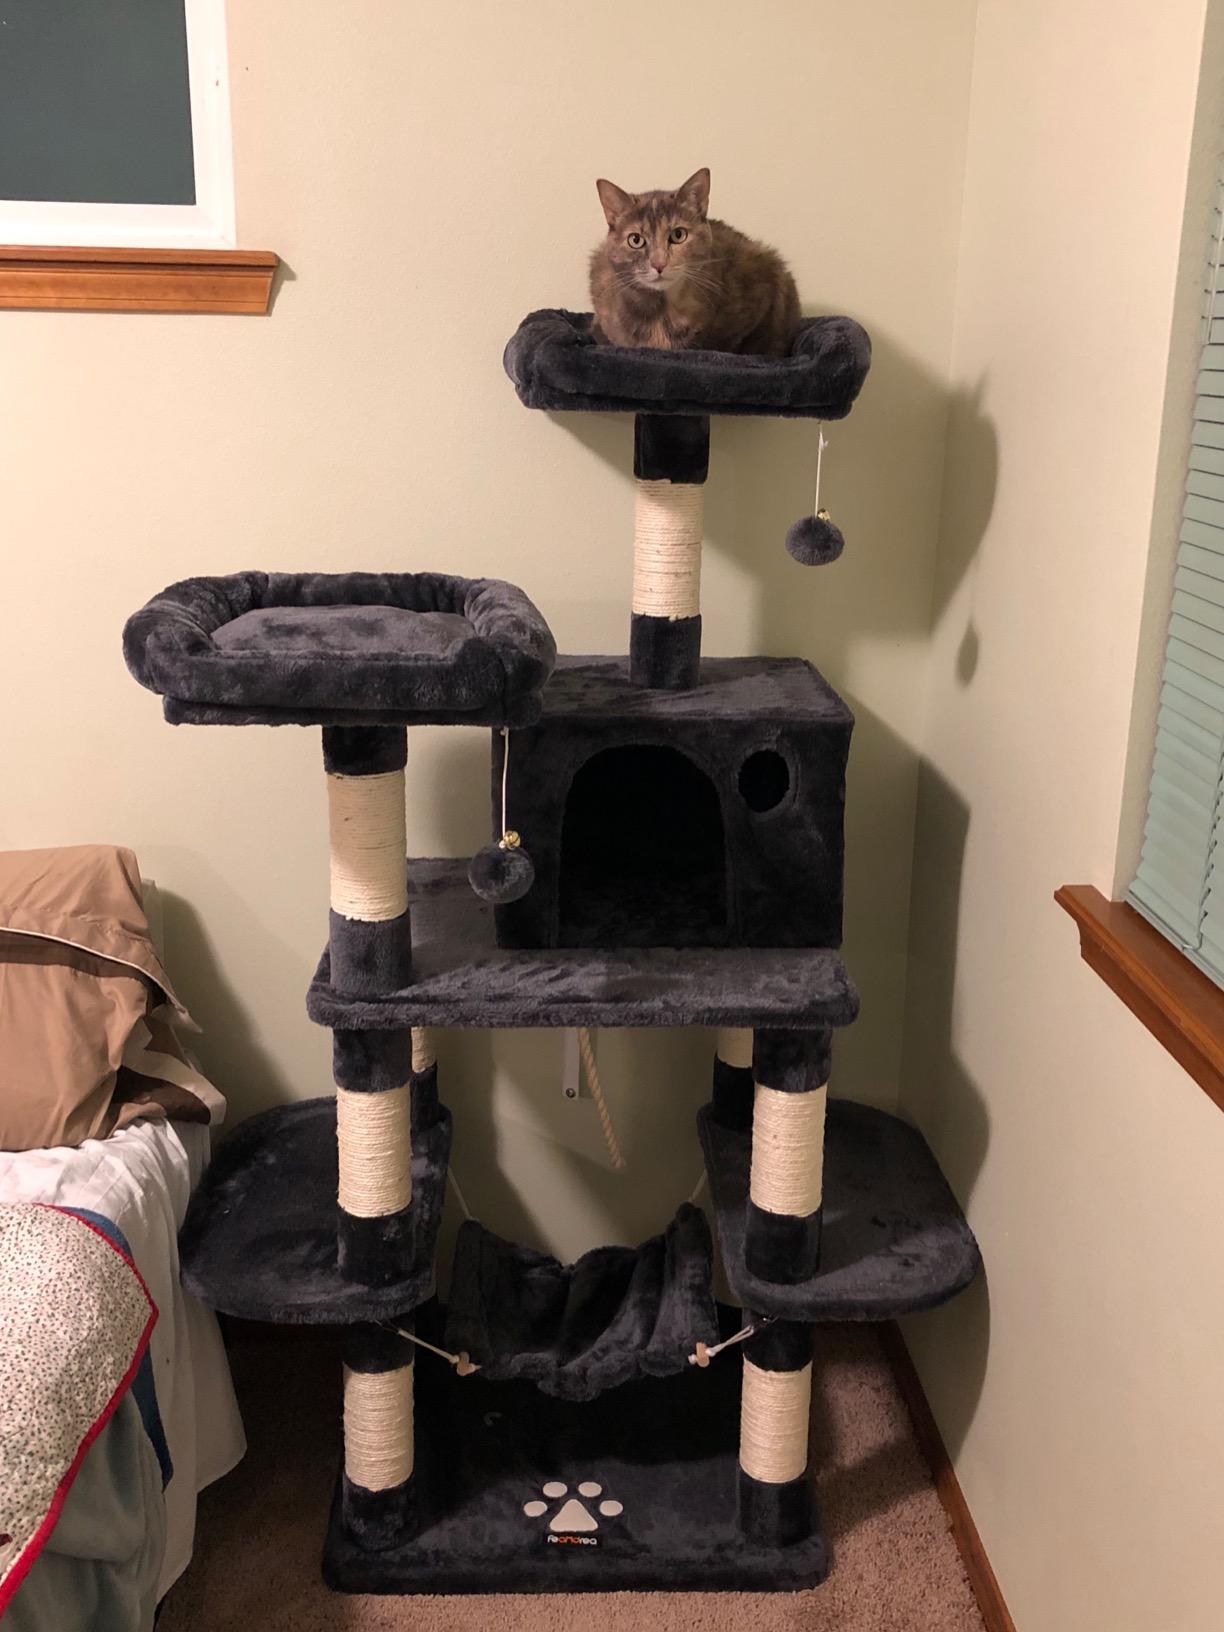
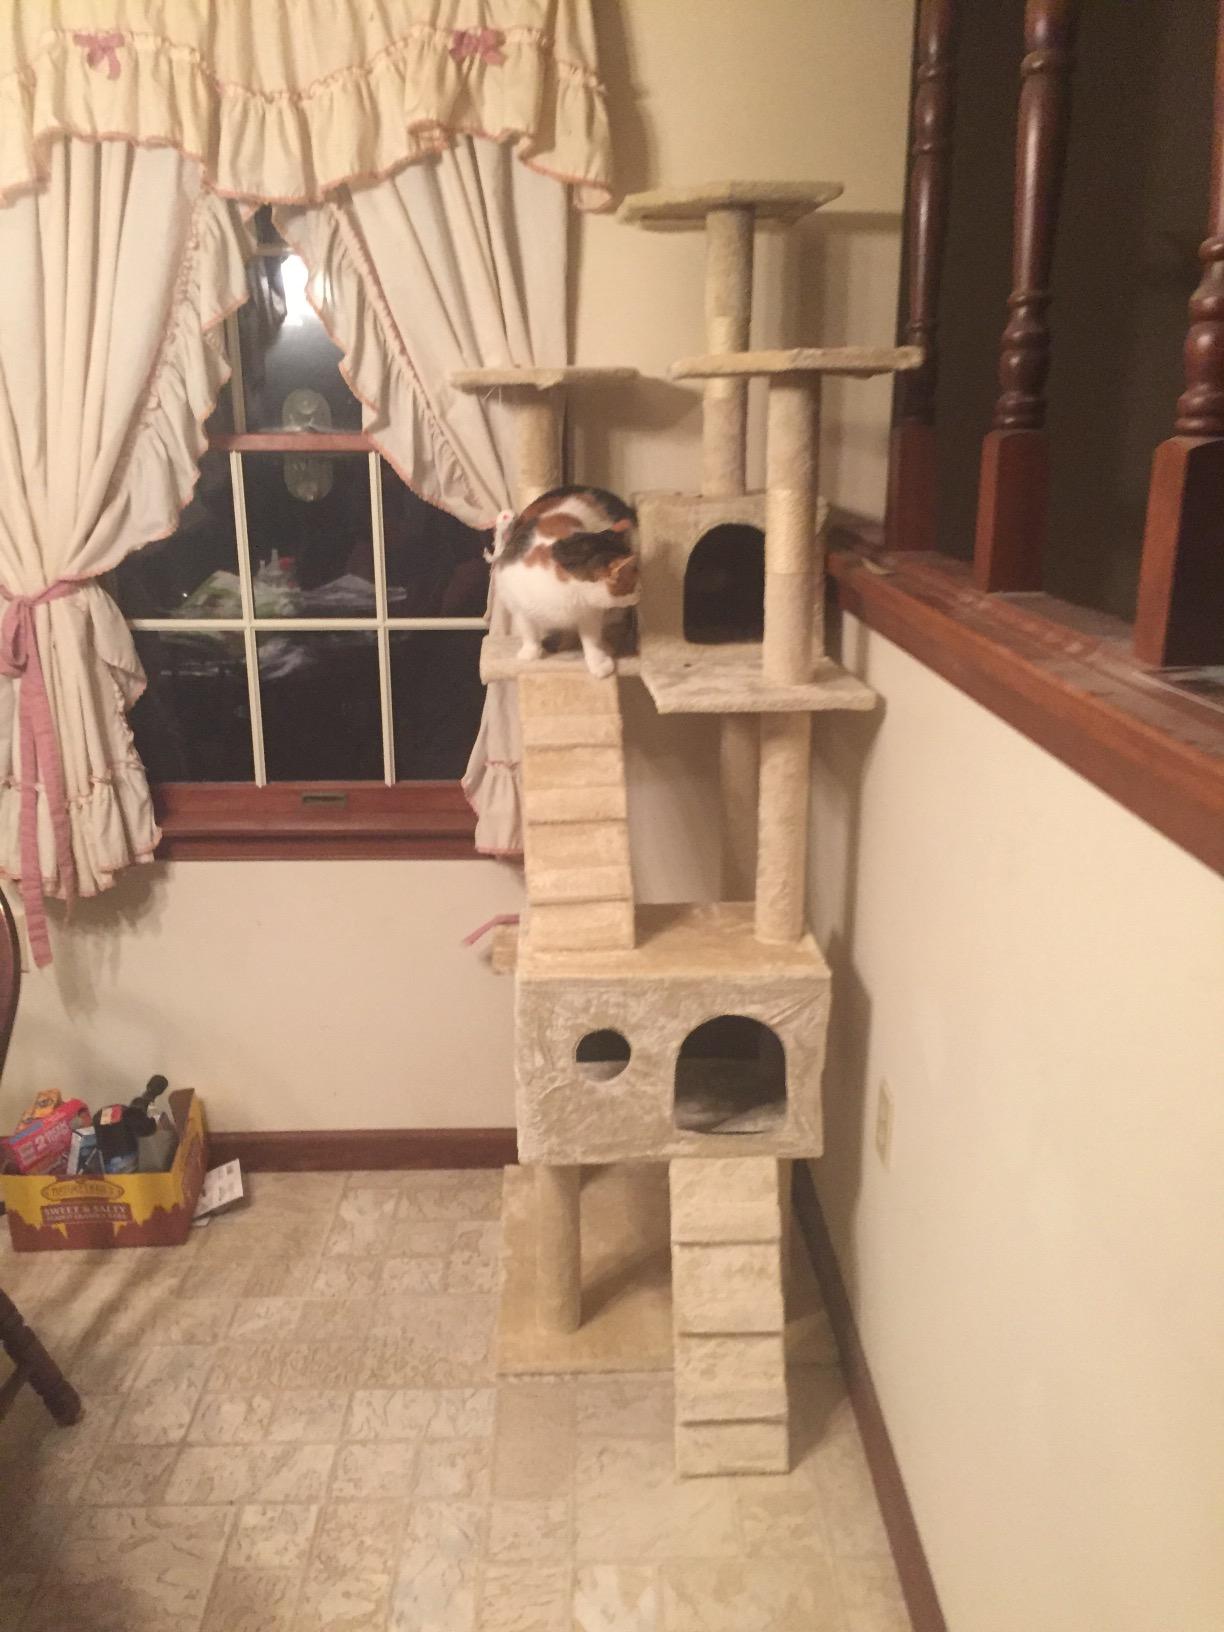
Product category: items_cat tree
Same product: no